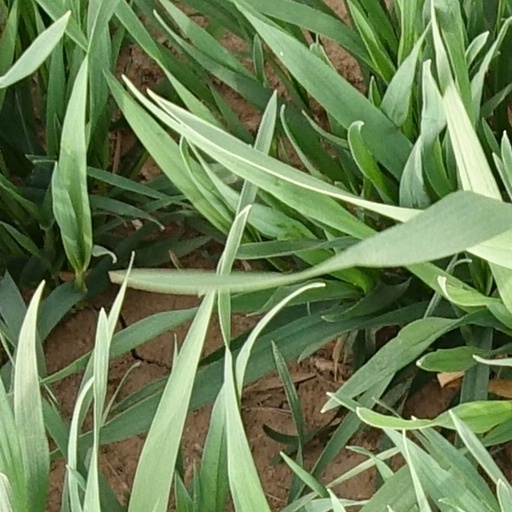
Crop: wheat